The Madwoman of Chaillot

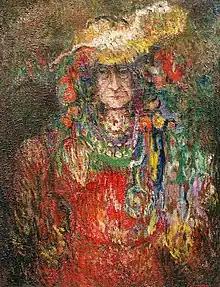
Lucia Sturdza-Bulandra in "The Madwoman of Chaillot" by George Ștefănescu (1967)

The Madwoman of Chaillot is a play, a poetic satire, by French dramatist Jean Giraudoux, written in 1943 and first performed in 1945, after his death. The play is in two acts. The story concerns an eccentric woman who lives in Paris and her struggles against the straitlaced authority figures in her life.